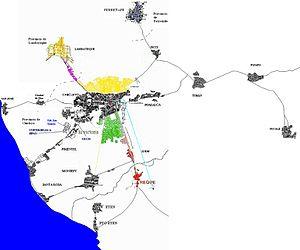
Chiclayo est la principale ville de la région de Lambayeque au nord du Pérou sur la Panaméricaine, appelée localement route nationale PE-1N. L'agglomération est située dans la vallée fertile du rio Chancay, à 13 km de la côte de l'océan Pacifique, à 509 km au sud de la frontière équatorienne et à 770 km au nord de la capitale du Pérou, Lima. Chiclayo est située dans la vallée fertile du fleuve Lambayeque.